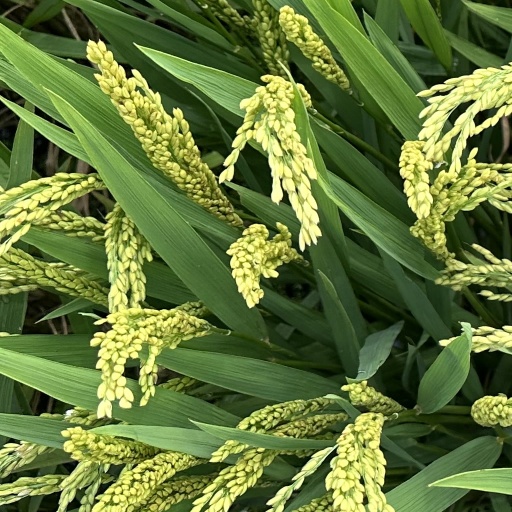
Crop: rice